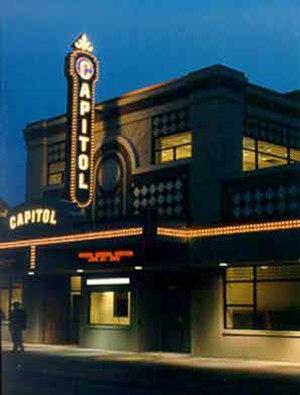
Chatham-Kent est une municipalité ontarienne. Lors du recensement de 2011, sa population est de 103 671 habitants.